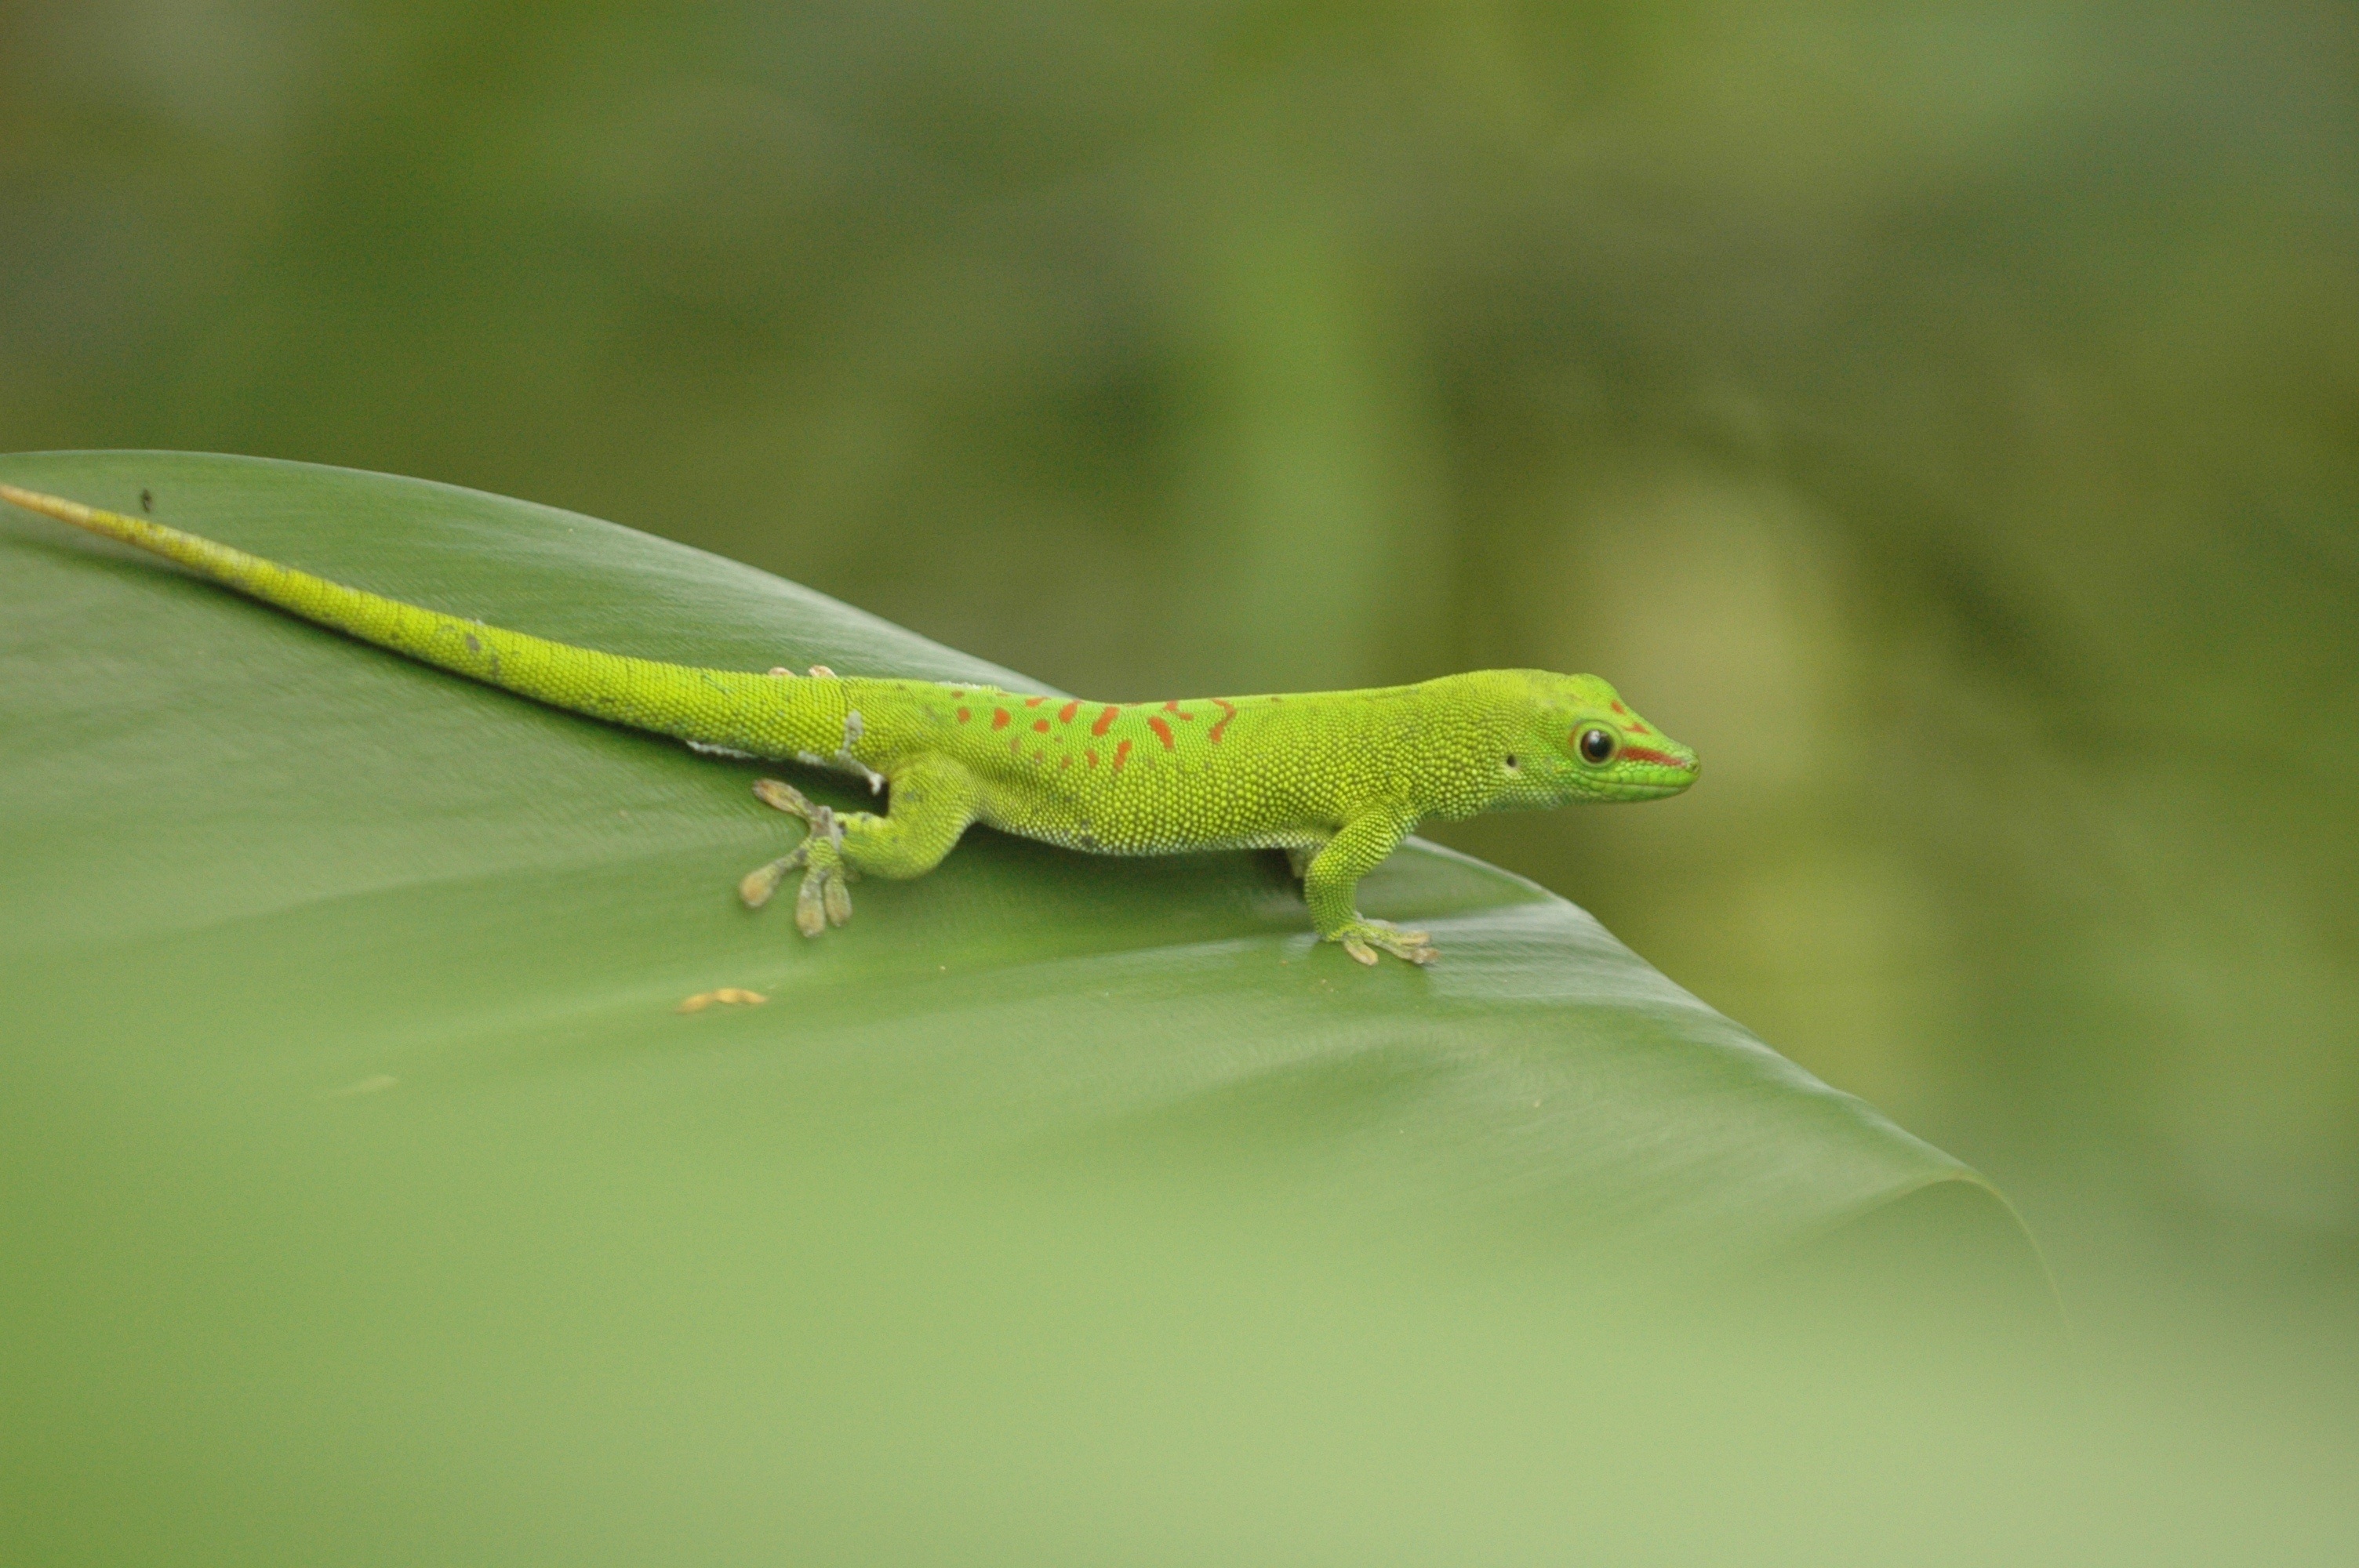
leaf, wildlife, zoo, green, reptile, amphibian, fauna, lizard, green lizard, vertebrate, newt, zurich, amphibians, wildlife photography, salamander, macro photography, lacerta, dactyloidae, scaled reptile, lacertidae, lissotriton, american chameleon